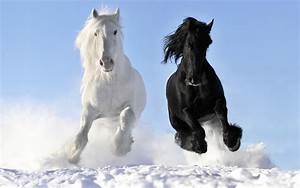
Label: cavallo